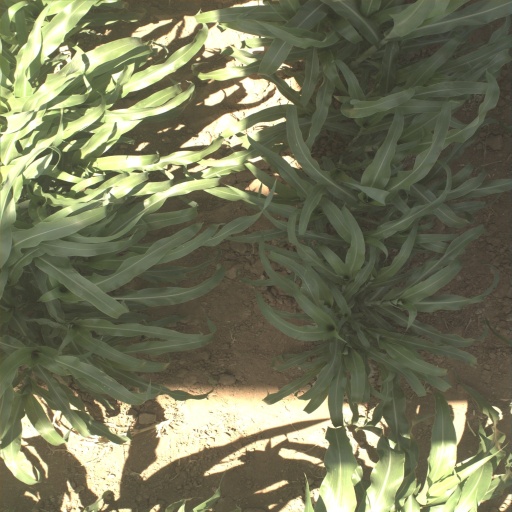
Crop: sorghum